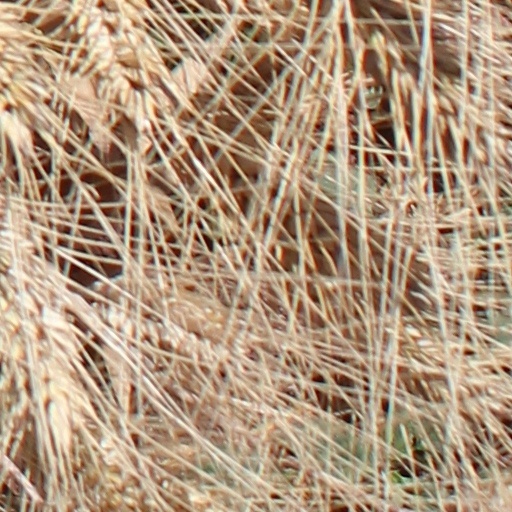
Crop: wheat